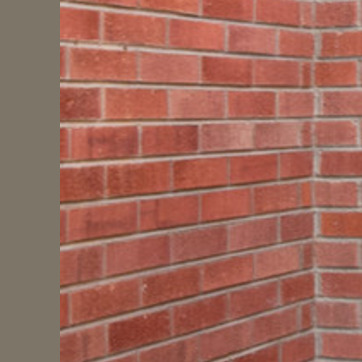
Material: brick